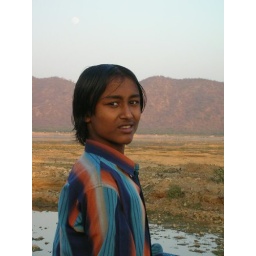
beautiful boy in front of fort in lake